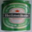
Label: can